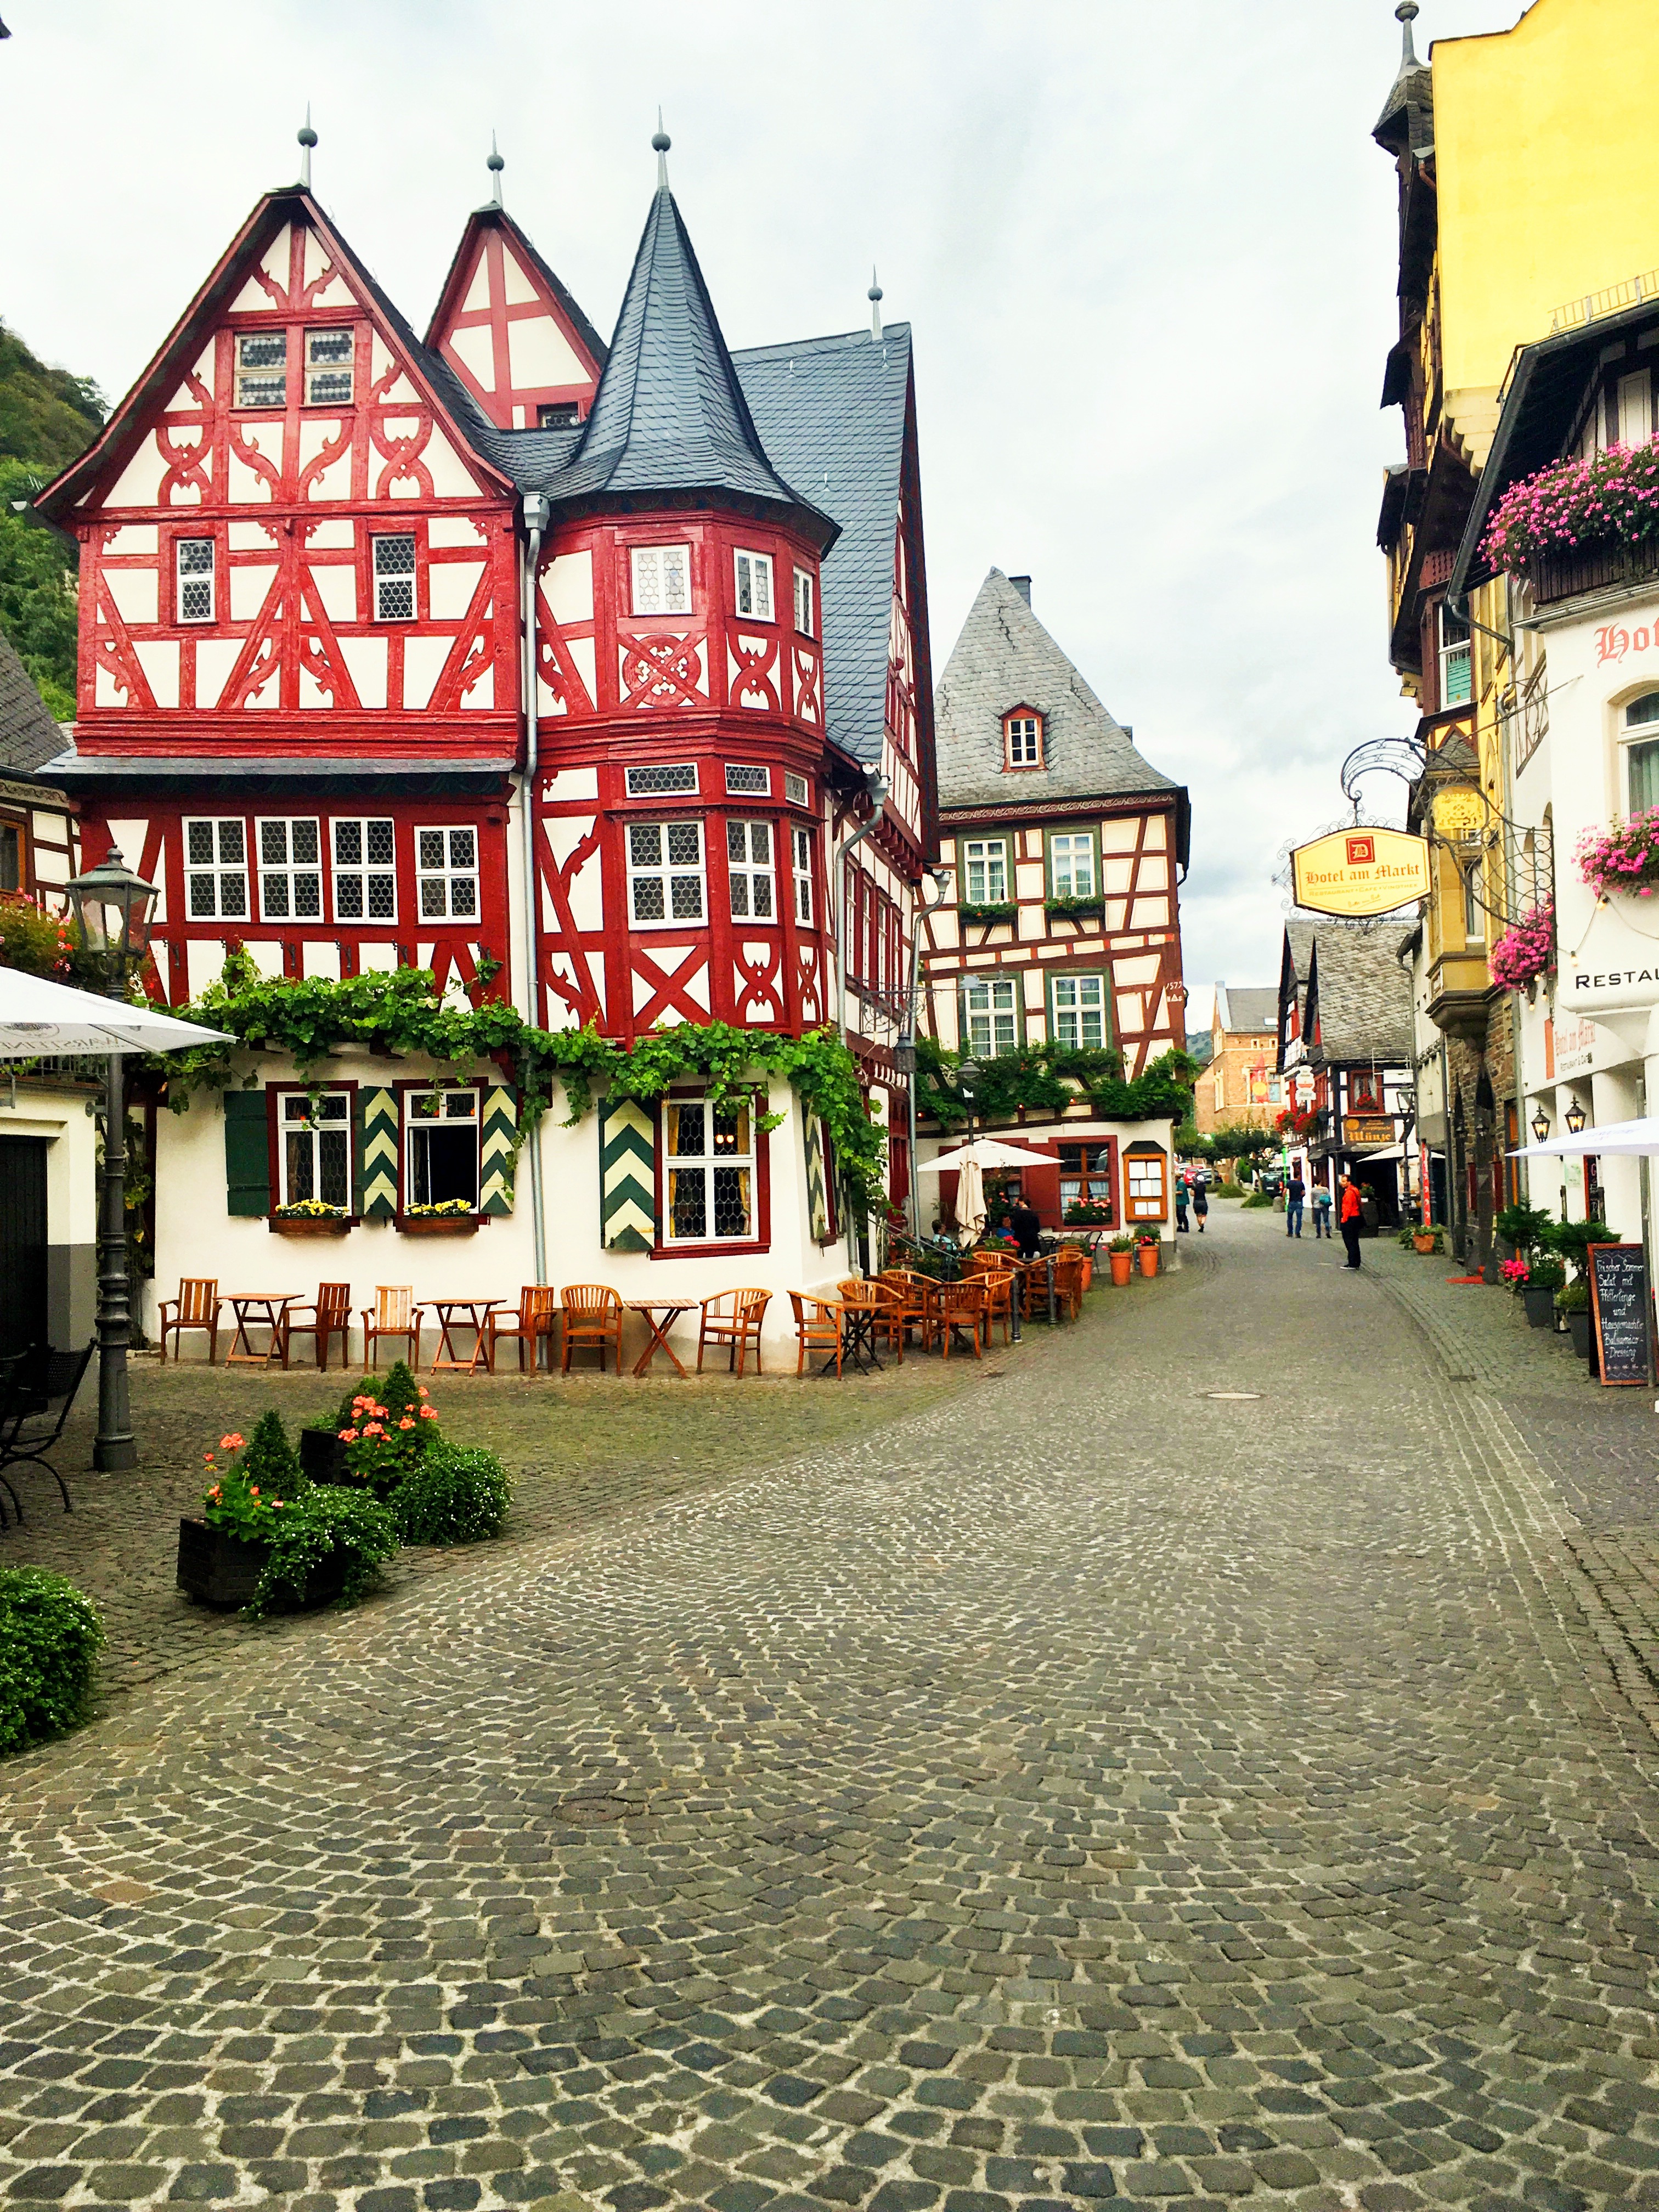
road, street, town, restaurant, city, walkway, cityscape, downtown, vacation, travel, village, tourism, old town, germany, nice, neighbourhood, urban area, residential area, human settlement